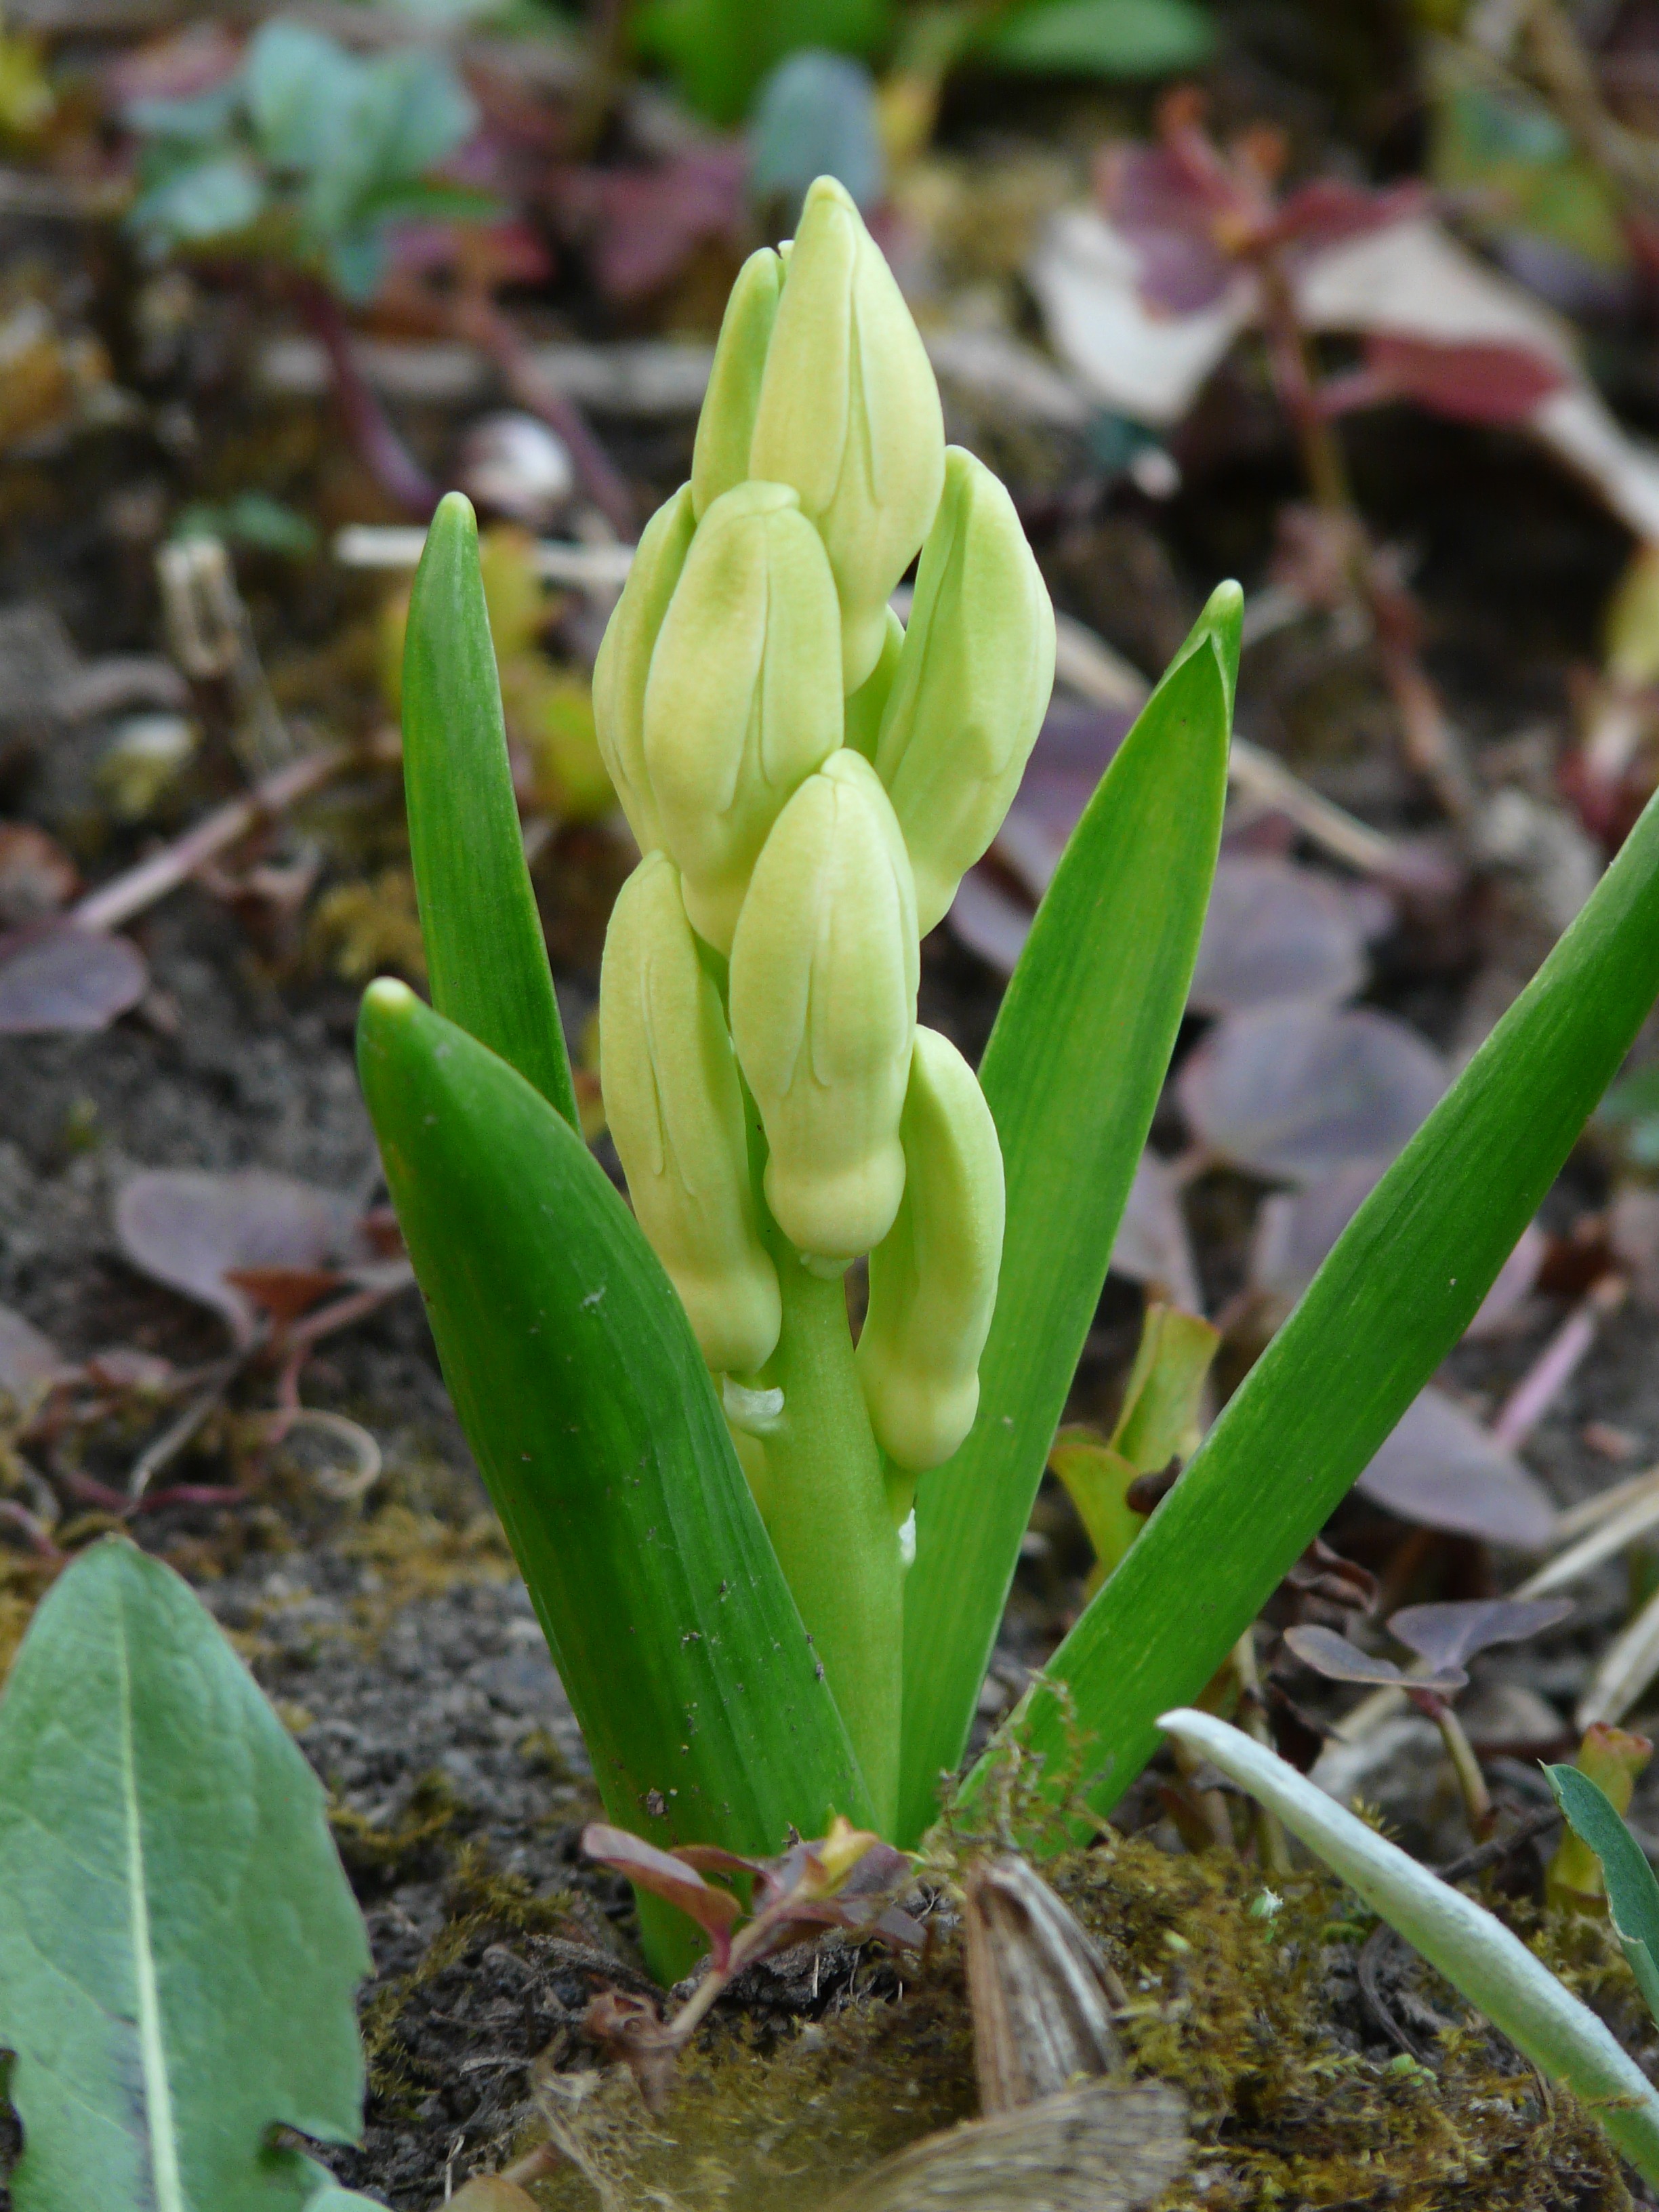
plant, flower, spring, botany, flora, wildflower, bud, hyacinthus, hyacinth, arum, flowering plant, asparagaceae, asparagus plant, hyacinthus orientalis, plant stem, land plant, fawn lily, garden hyacinth